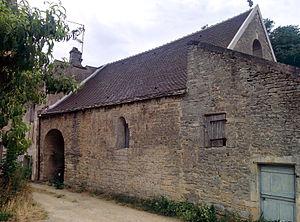
La chapelle de la commanderie de l'Ordre du Temple à Beaune (France)
Jacques de Molay, né entre 1244 et 1249 à Molay, village de l'actuelle Haute-Saône en Franche-Comté et mort à Paris le 11 mars 1314 ou 18 mars 1314, fut le 23ᵉ et dernier maître de l'ordre du Temple.